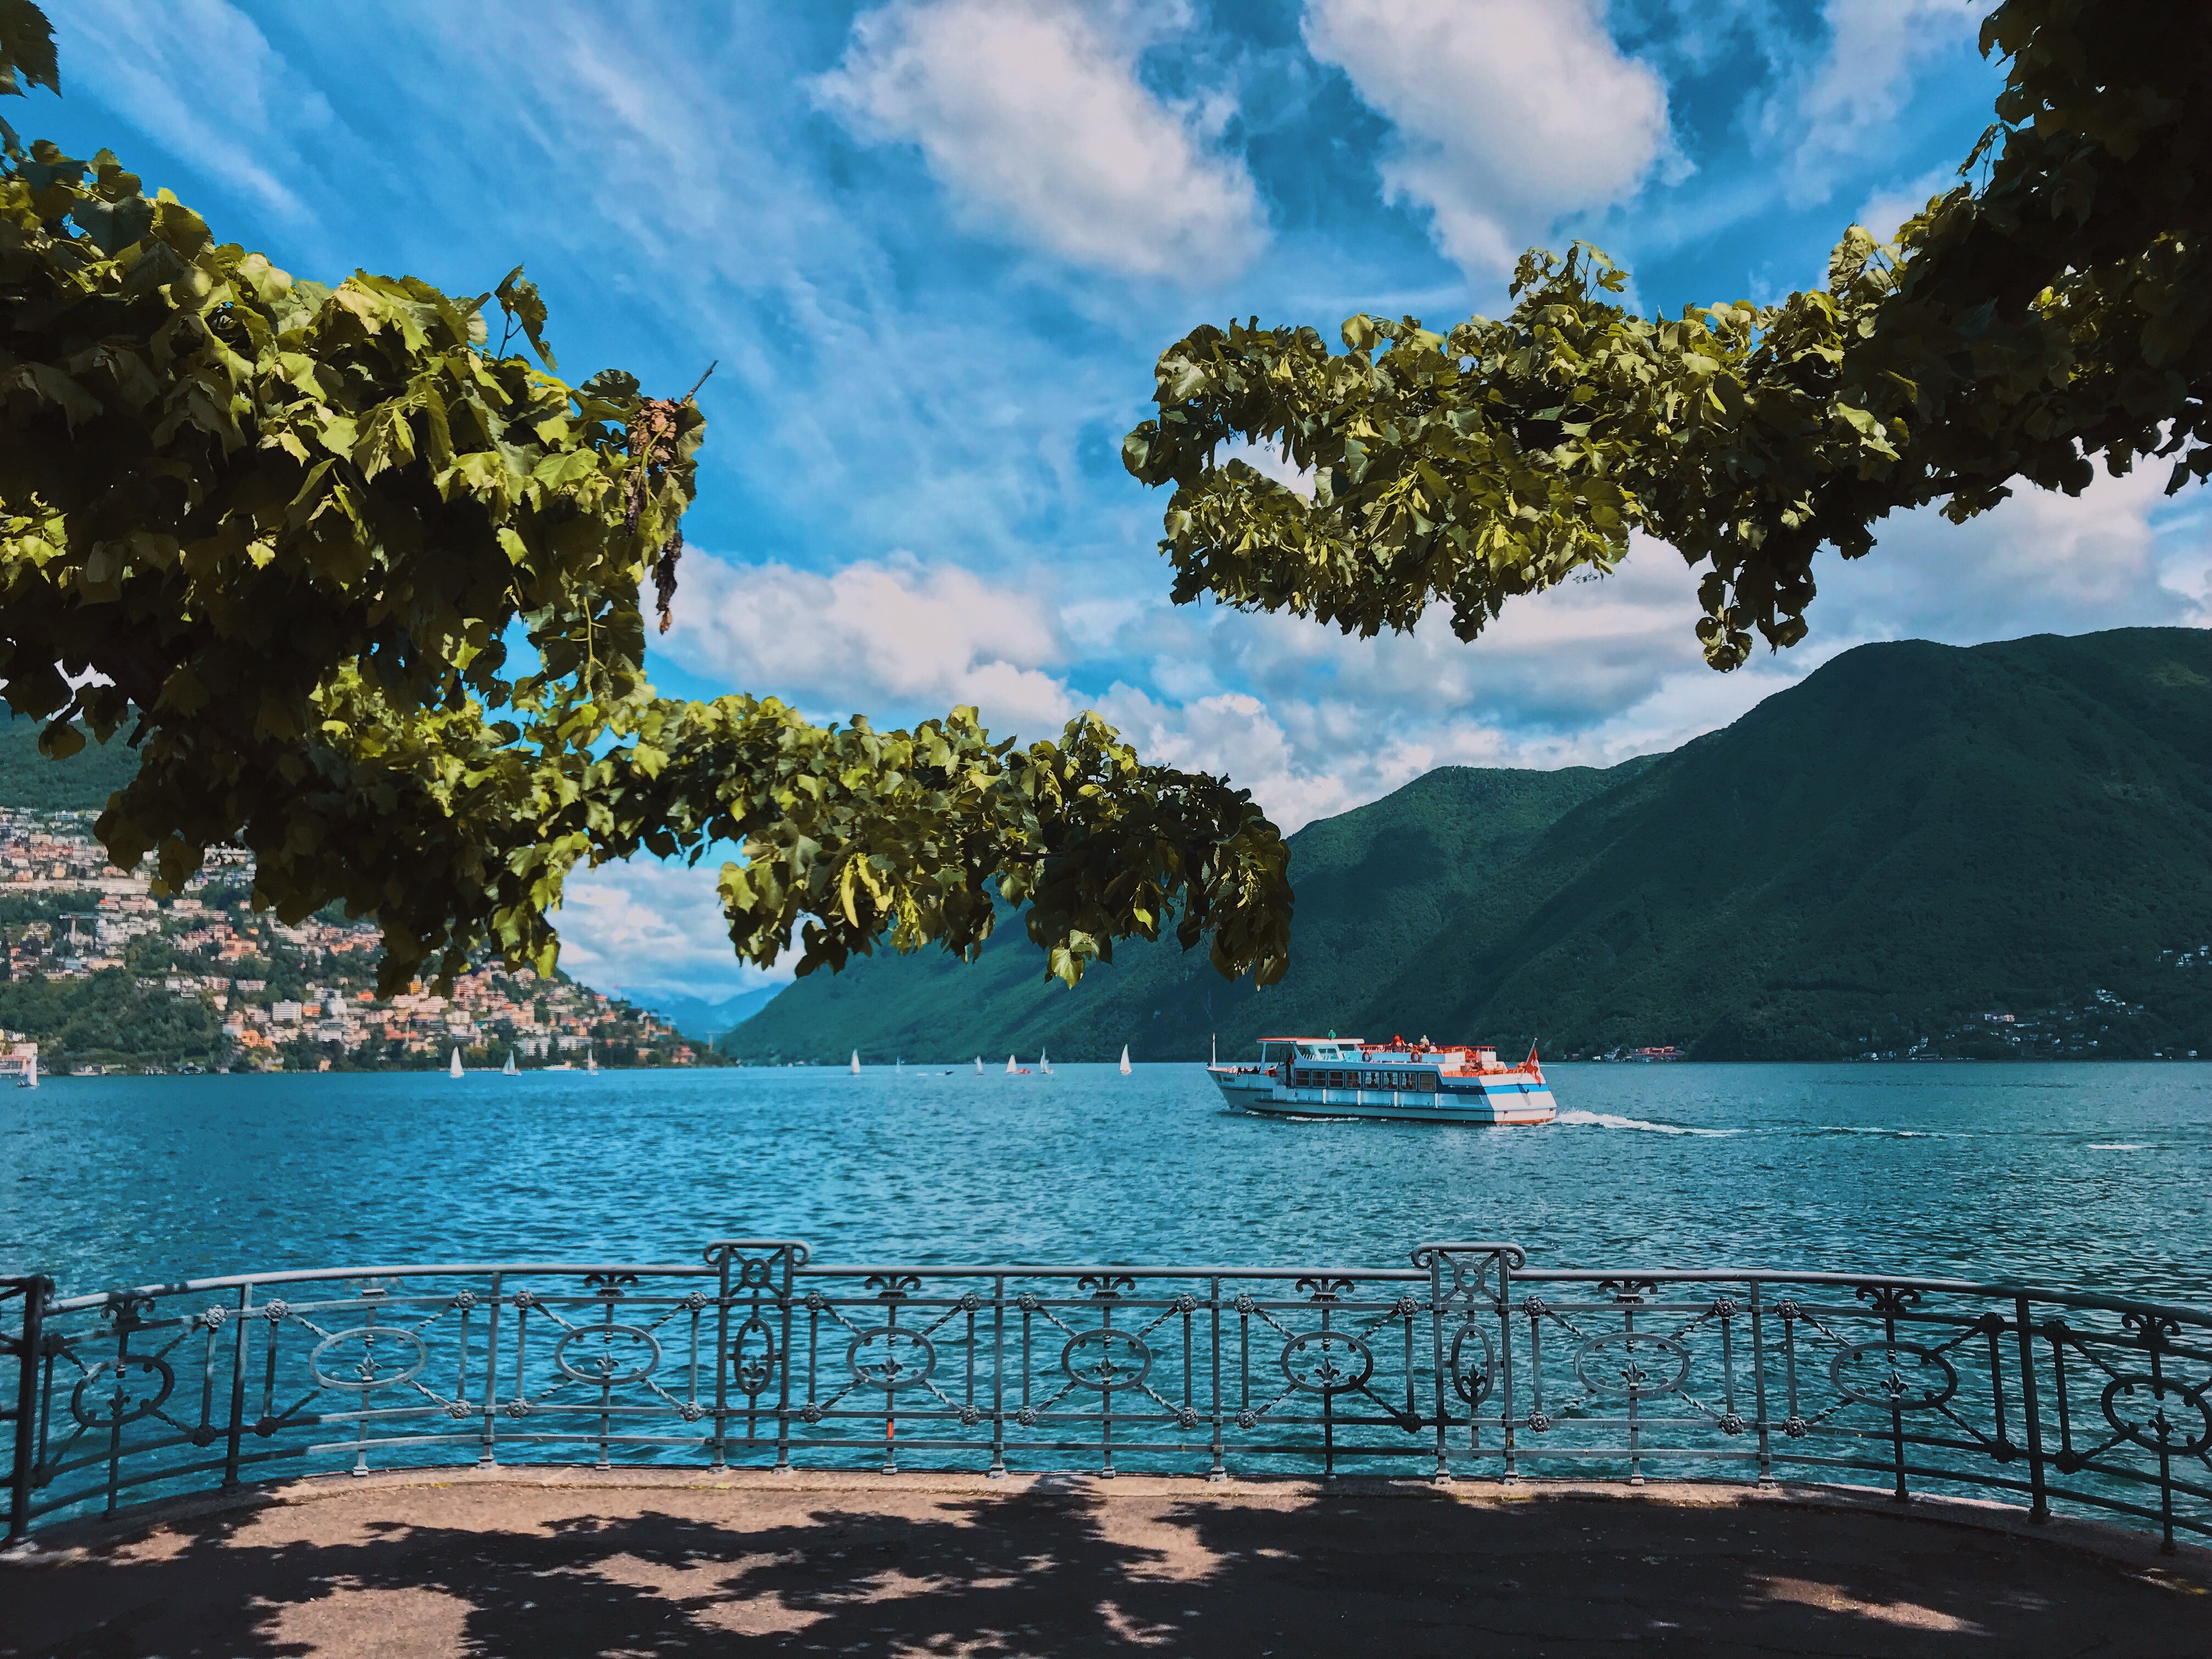
body of water, sky, water, nature, blue, sea, cloud, tree, turquoise, ocean, water resources, coast, lake, inlet, coastal and oceanic landforms, bay, tropics, tourism, vacation, lagoon, shore, sound, reflection, landscape, summer, rock, beach, mountain, caribbean, river, cove, leisure, island, national park, hill, bank, promontory, travel